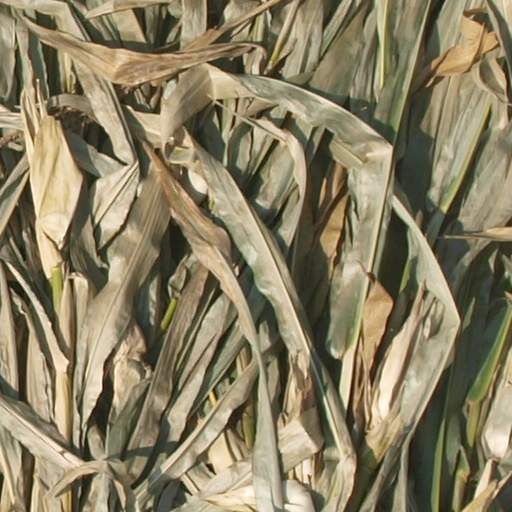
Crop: maize; corn